Japanese occupation of West Sumatra

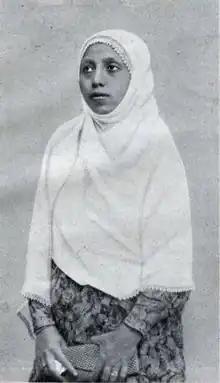
Womans rights activist, Rahmah el Yunusiyah demanded that the Japanese occupation government close down brothels and opposed the deployment of Indonesian women as comfort women.

In 14 February 1942, the Japanese began its invasion of Sumatra by deploying paratroop units in Palembang. According to historian Audrey Kahin, the Japanese intended to preempt Dutch plans to damage oil installations near Palembang. From Palembang, the Japanese army soon swiftly spread across southern and northern Sumatra. By mid-March, larger numbers of troops landed on the northern and eastern coasts of Sumatra, moving rapidly southwards.